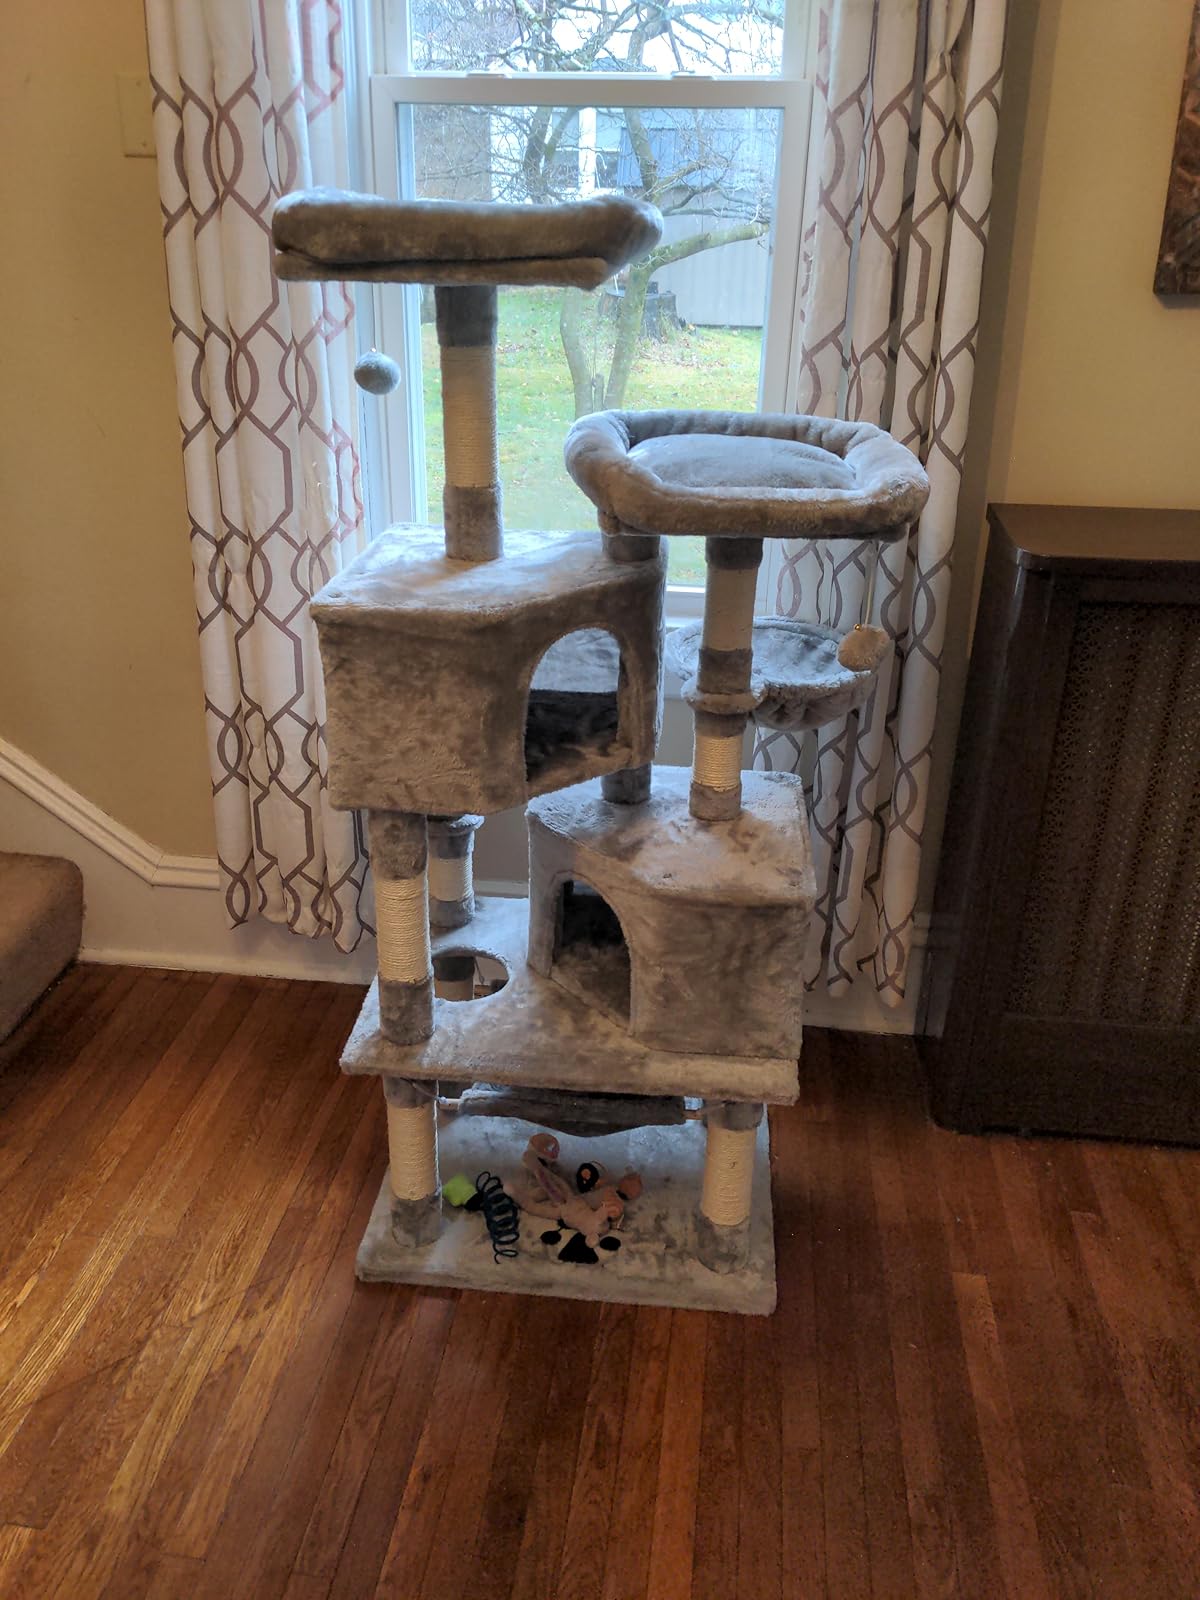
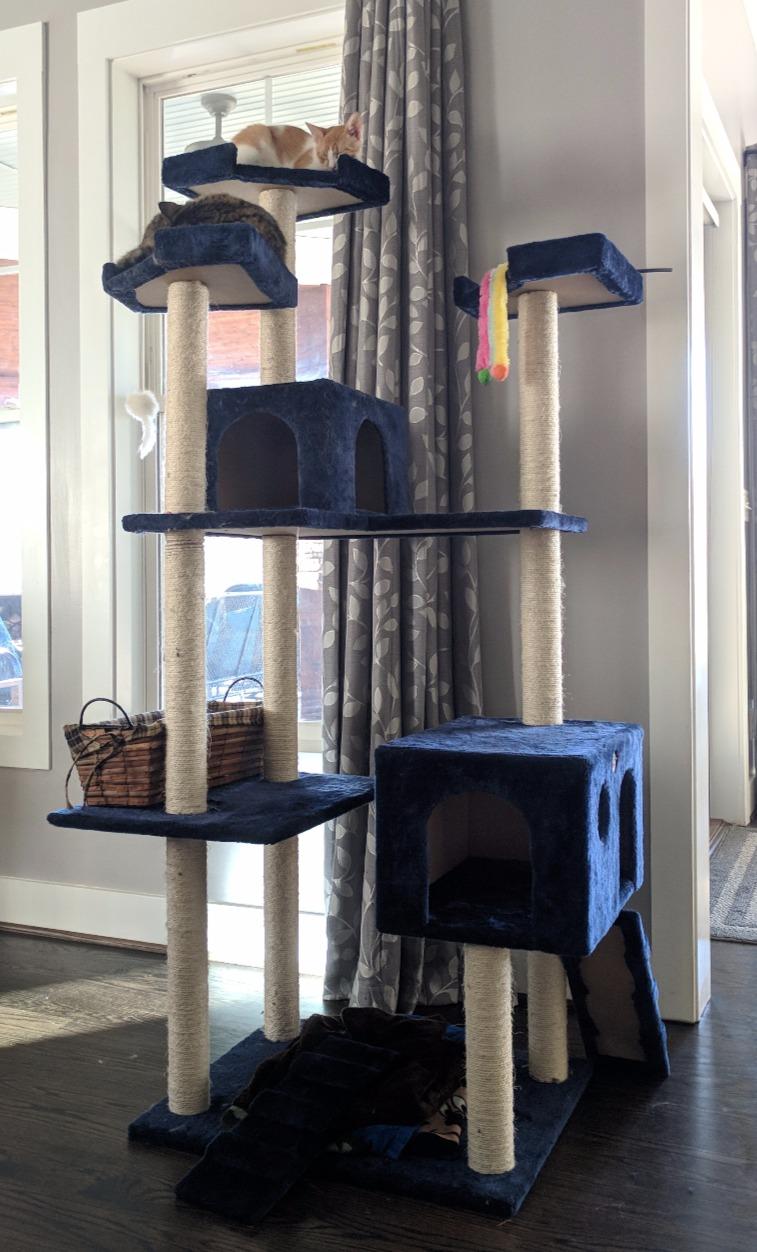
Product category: items_cat tree
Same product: no